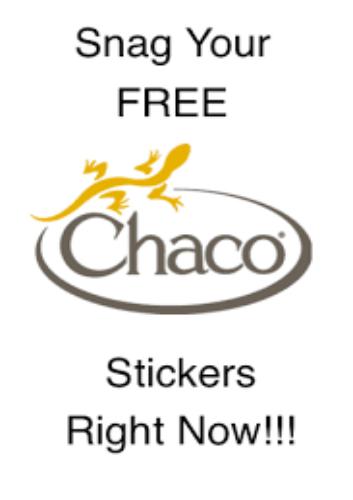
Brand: Chaco
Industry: Clothes